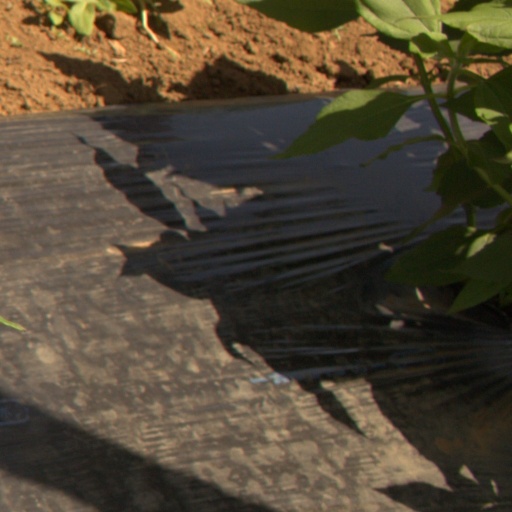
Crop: Jerusalem artichoke